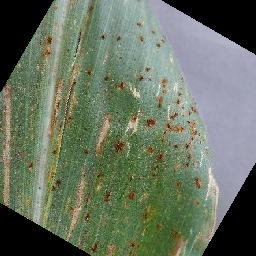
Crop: corn
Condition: (maize)_cercospora_spot_gray_spot